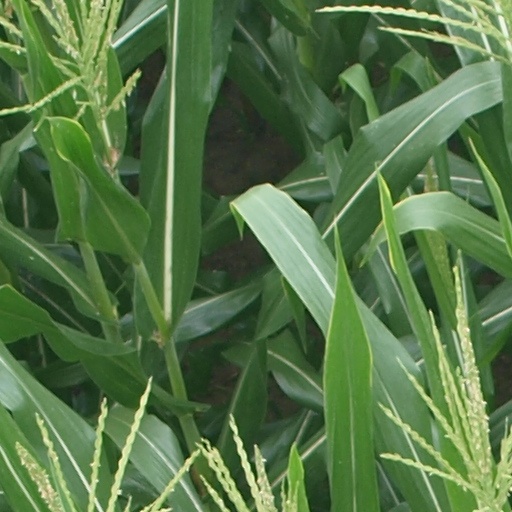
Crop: maize; corn